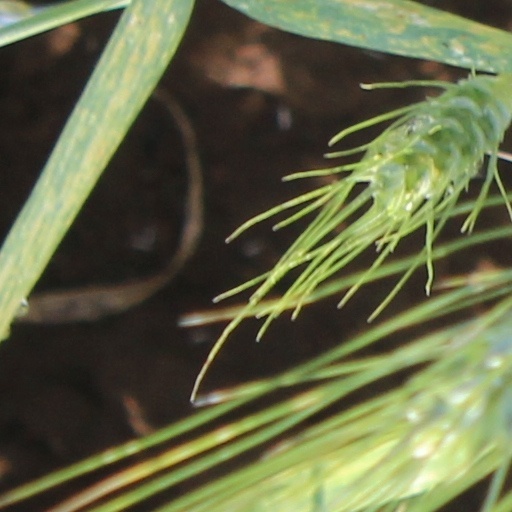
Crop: wheat